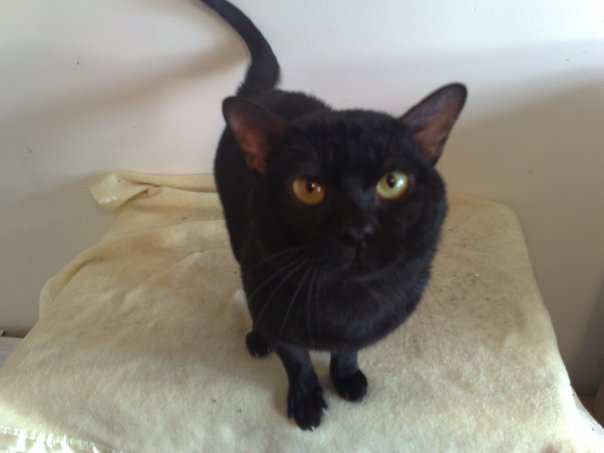
Animal: cat
Breed: bombay